Laxey A.F.C.

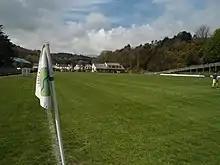
The Glen Road ground

In the 2003–4 season Laxey won its first major trophy for 49 years when they won the Railway Cup beating St Marys 3–2 in the final on 26 December 2003. They also won the Hospital Cup beating Castletown 2–0 in the final on 16 May 2004. In the 2004–05 season they were losing finalists in the Manx FA Cup and finished in second place in Division One. The reserve team won were Combination One champions and won the Junior Cup.